Manikarnika: The Queen of Jhansi

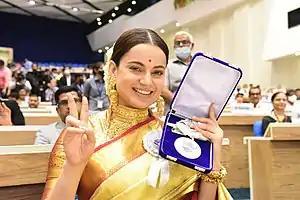
Ranaut's performance garnered widespread critical acclaim winning her the National Film Award for Best Actress at the 67th National Film Awards.

Anupama Chopra of "Film Companion" gave the film a rating of 3/5 and stated, ""Manikarnika" reveals Ranaut as an artist with boundless ambition". Calling Ranaut's performance in the film "fiery" she wrote, "Ranaut is on fire as the iconic Rani Lakshmi Bai. Her spine is erect, her eyes are unblinking and she seems propelled by some other-worldly power. She’s riding horses, wielding swords, leaping on elephants, and making it all look plausible. When she looks into the camera and insists on dying for the country, you want to follow her into battle". Rajeev Masand of "CNN-IBN" gave the film a rating of 3/5 and wrote, "This is a deliberately simplistic film; an old-fashioned patriotic saga told in the broadest of strokes, and with full nationalist fervor". Praising Ranaut's performance he further wrote, "Ranaut’s extraordinary performance is the film’s biggest strength. She is unwavering in her portrayal of Rani Lakshmibai; There’s a hard-to-miss intensity in her eyes, and tenacity in her voice. She commands the screen with a fiery, arresting presence, never letting your attention wander away from her". Namrata Joshi of "The Hindu" wrote, "Ranaut doesn’t just share the director’s credit; she overshadows all of the cast, including veterans like Danny Denzongpa and consummate performers like Atul Kulkarni and Mohammad Zeeshan Ayub. It’s evident that Ranaut has put her all into the film and she's present in practically every frame". Raja Sen of "Hindustan Times" gave the film a rating of 3/5 and wrote, "Ranaut’s film is an arrow against cinema’s patriarchy, a broadside against the boys". He called Ranaut a "one-woman army" and praised her performance by writing, "Ranaut is glorious and she makes you believe it. She wears a dazzling smile like a cloak of confidence, and slices down enemy soldiers with a fury. We know what this actress is capable of, and she gives even the weaker written parts of this film her all".